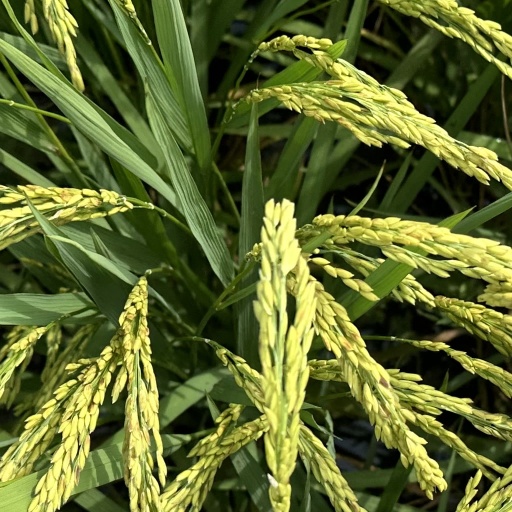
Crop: rice